Question: Please indicate a possible affordance area of the brush_with_toothbrush that can be used for brushing
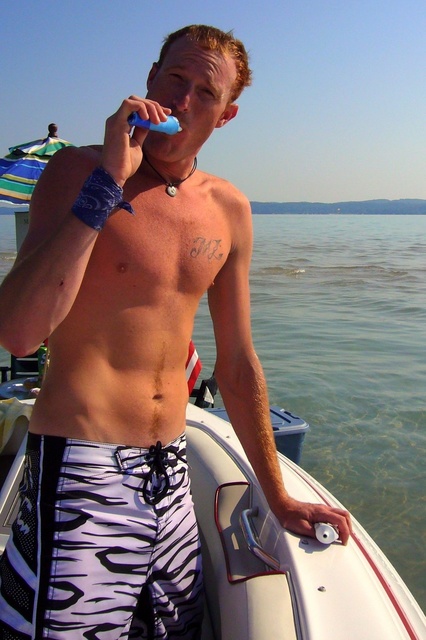
Answer: [127.934, 113.785, 191.059, 135.66]